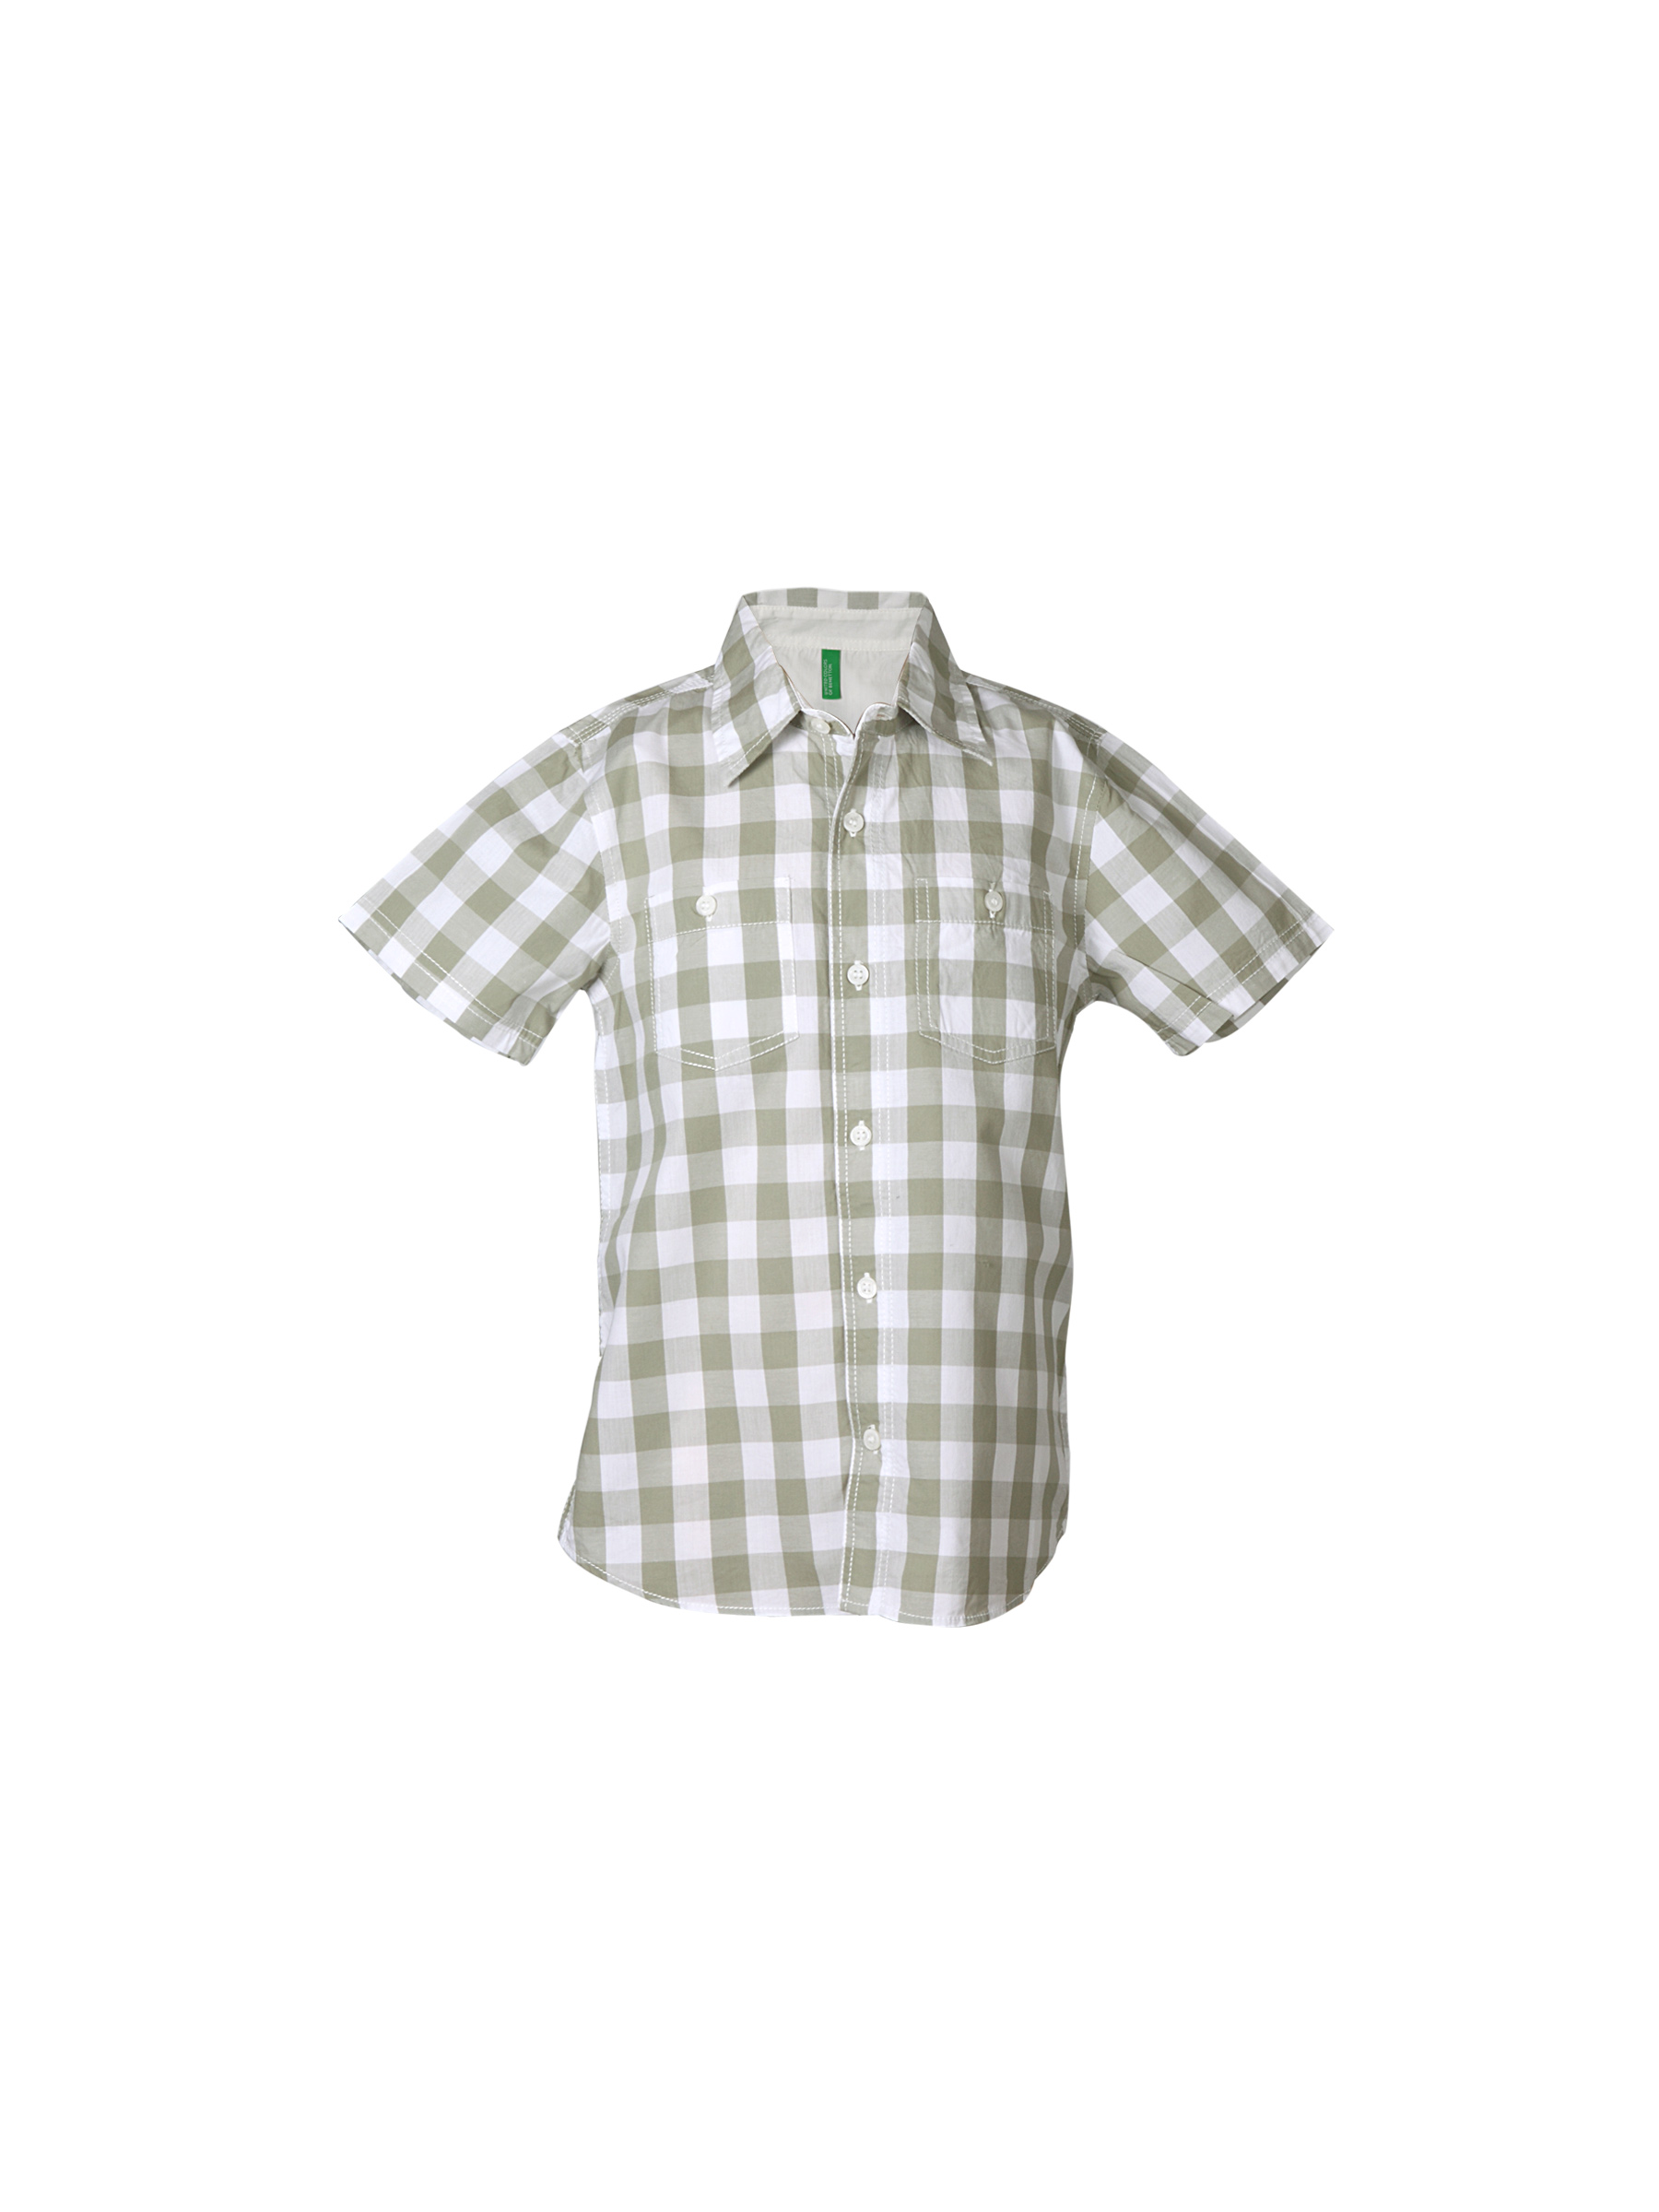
United Colors of Benetton Boys Check Olive Shirt
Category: Apparel / Topwear / Shirts
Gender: Boys
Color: Olive
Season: Summer 2012
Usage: Casual